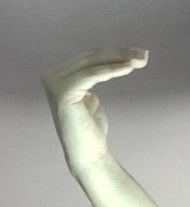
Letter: haa